Human brain

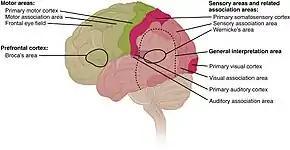
Cortical areas

The frontal lobe is involved in reasoning, motor control, emotion, and language. It contains the motor cortex, which is involved in planning and coordinating movement; the prefrontal cortex, which is responsible for higher-level cognitive functioning; and Broca's area, which is essential for language production. The motor system of the brain is responsible for the generation and control of movement. Generated movements pass from the brain through nerves to motor neurons in the body, which control the action of muscles. The corticospinal tract carries movements from the brain, through the spinal cord, to the torso and limbs. The cranial nerves carry movements related to the eyes, mouth and face.